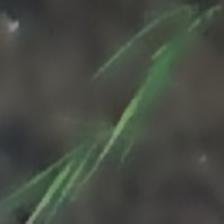
Label: single